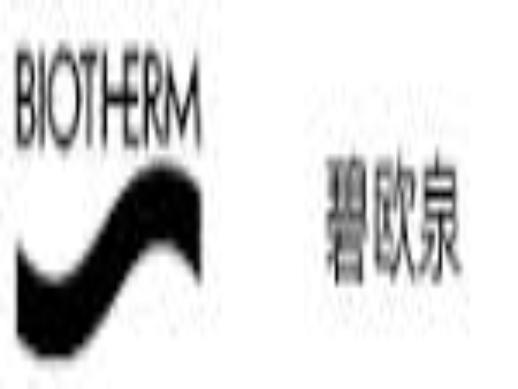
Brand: Biotherm
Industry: Necessities